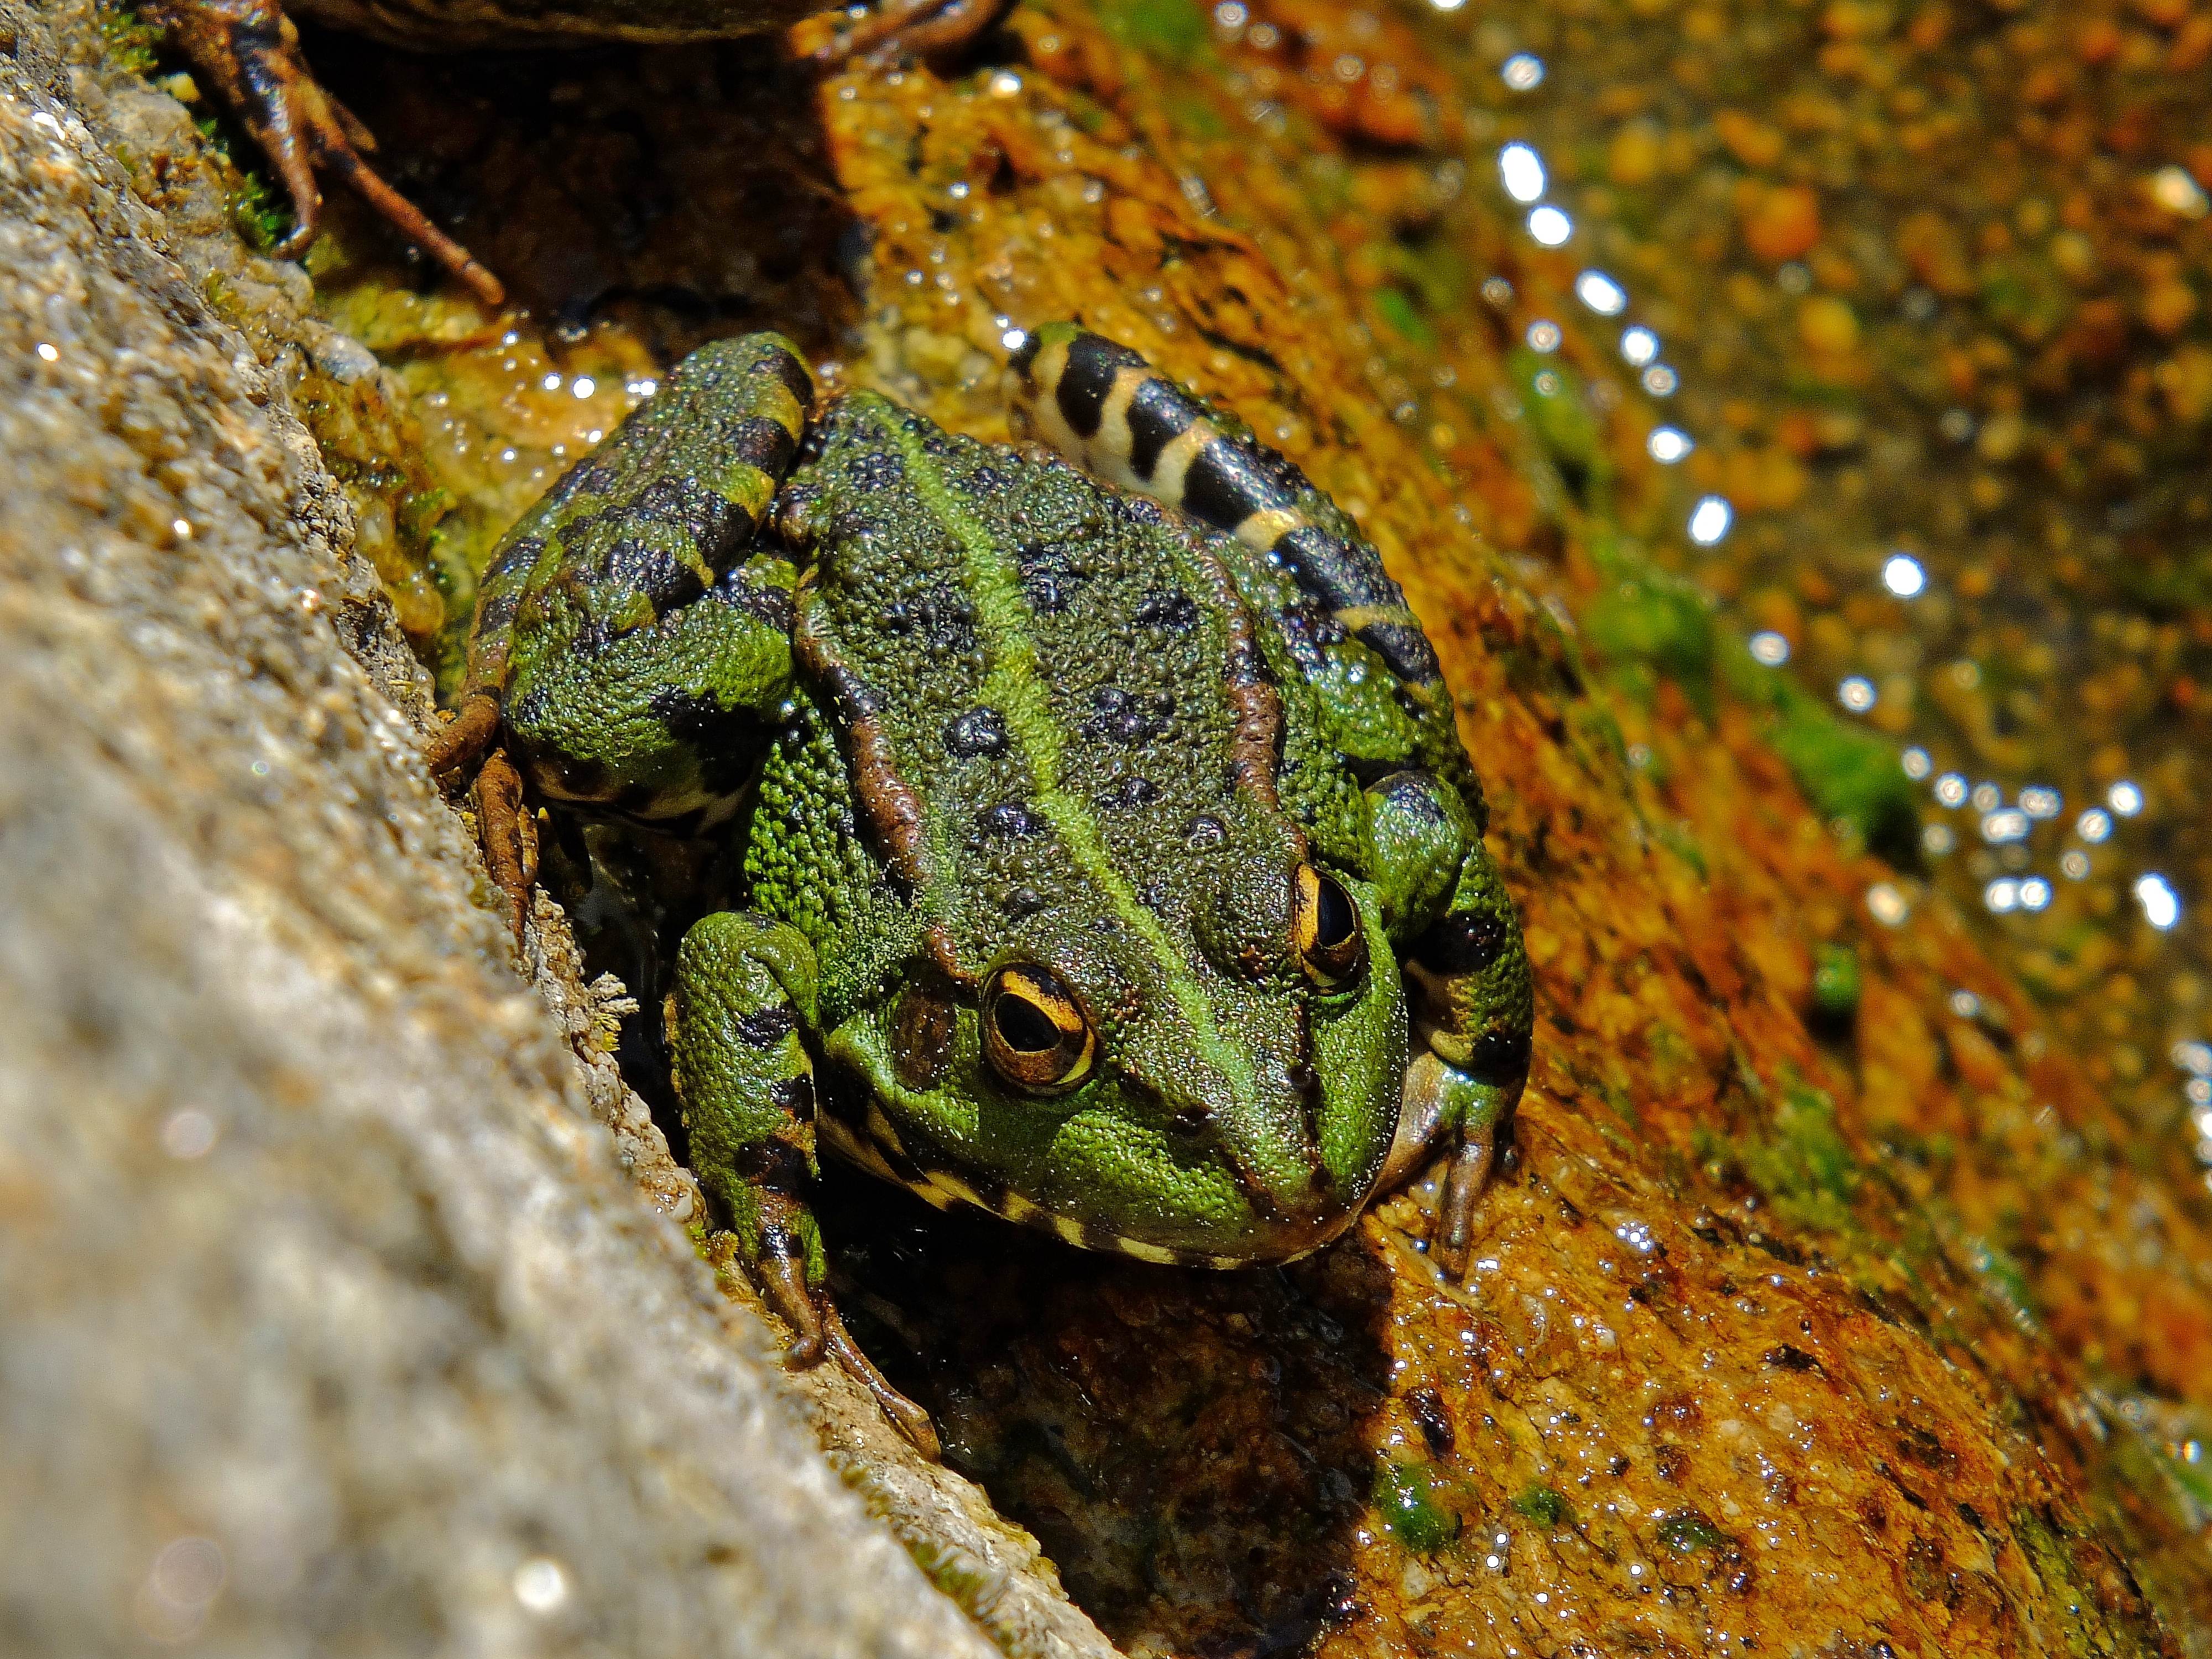
nature, wildlife, green, macro, frog, reptile, amphibian, fauna, close up, animals, vertebrate, naturaleza, ggl1, gaby1, animales, fujifilmxs1, macro photography, lacerta, lacertidae